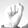
ASL letter: S